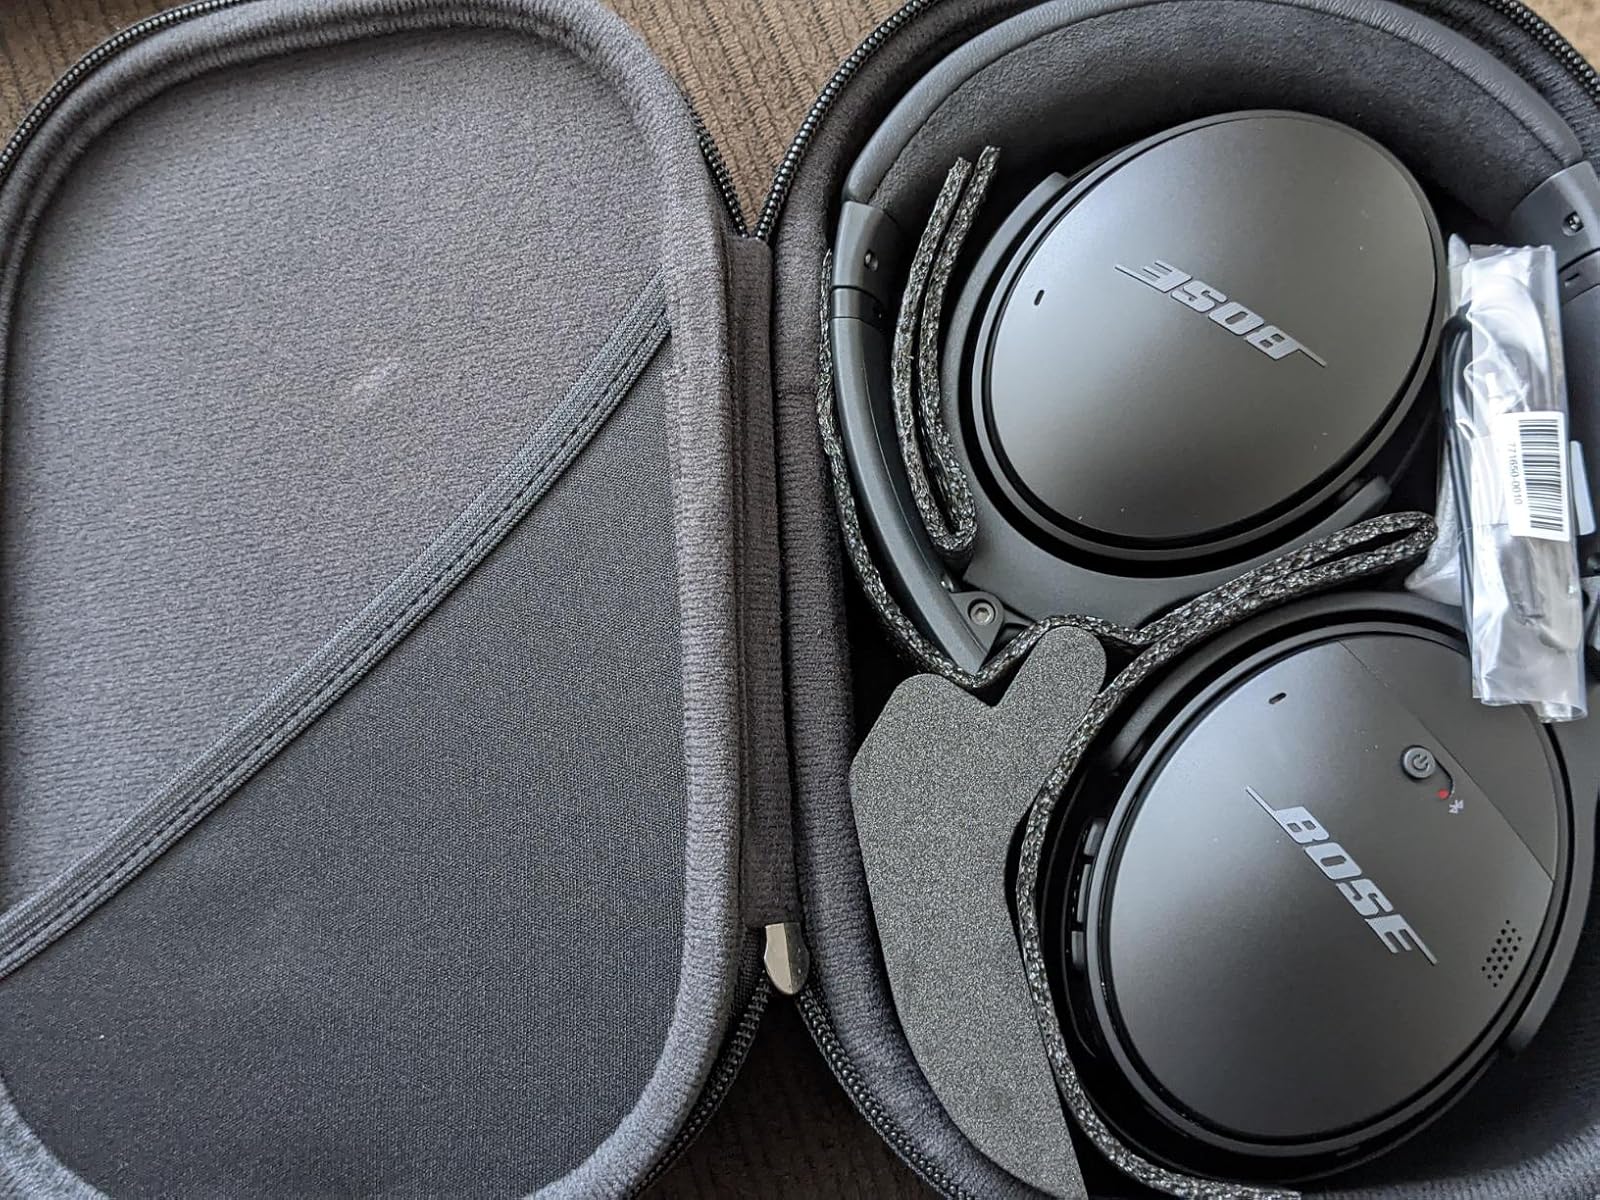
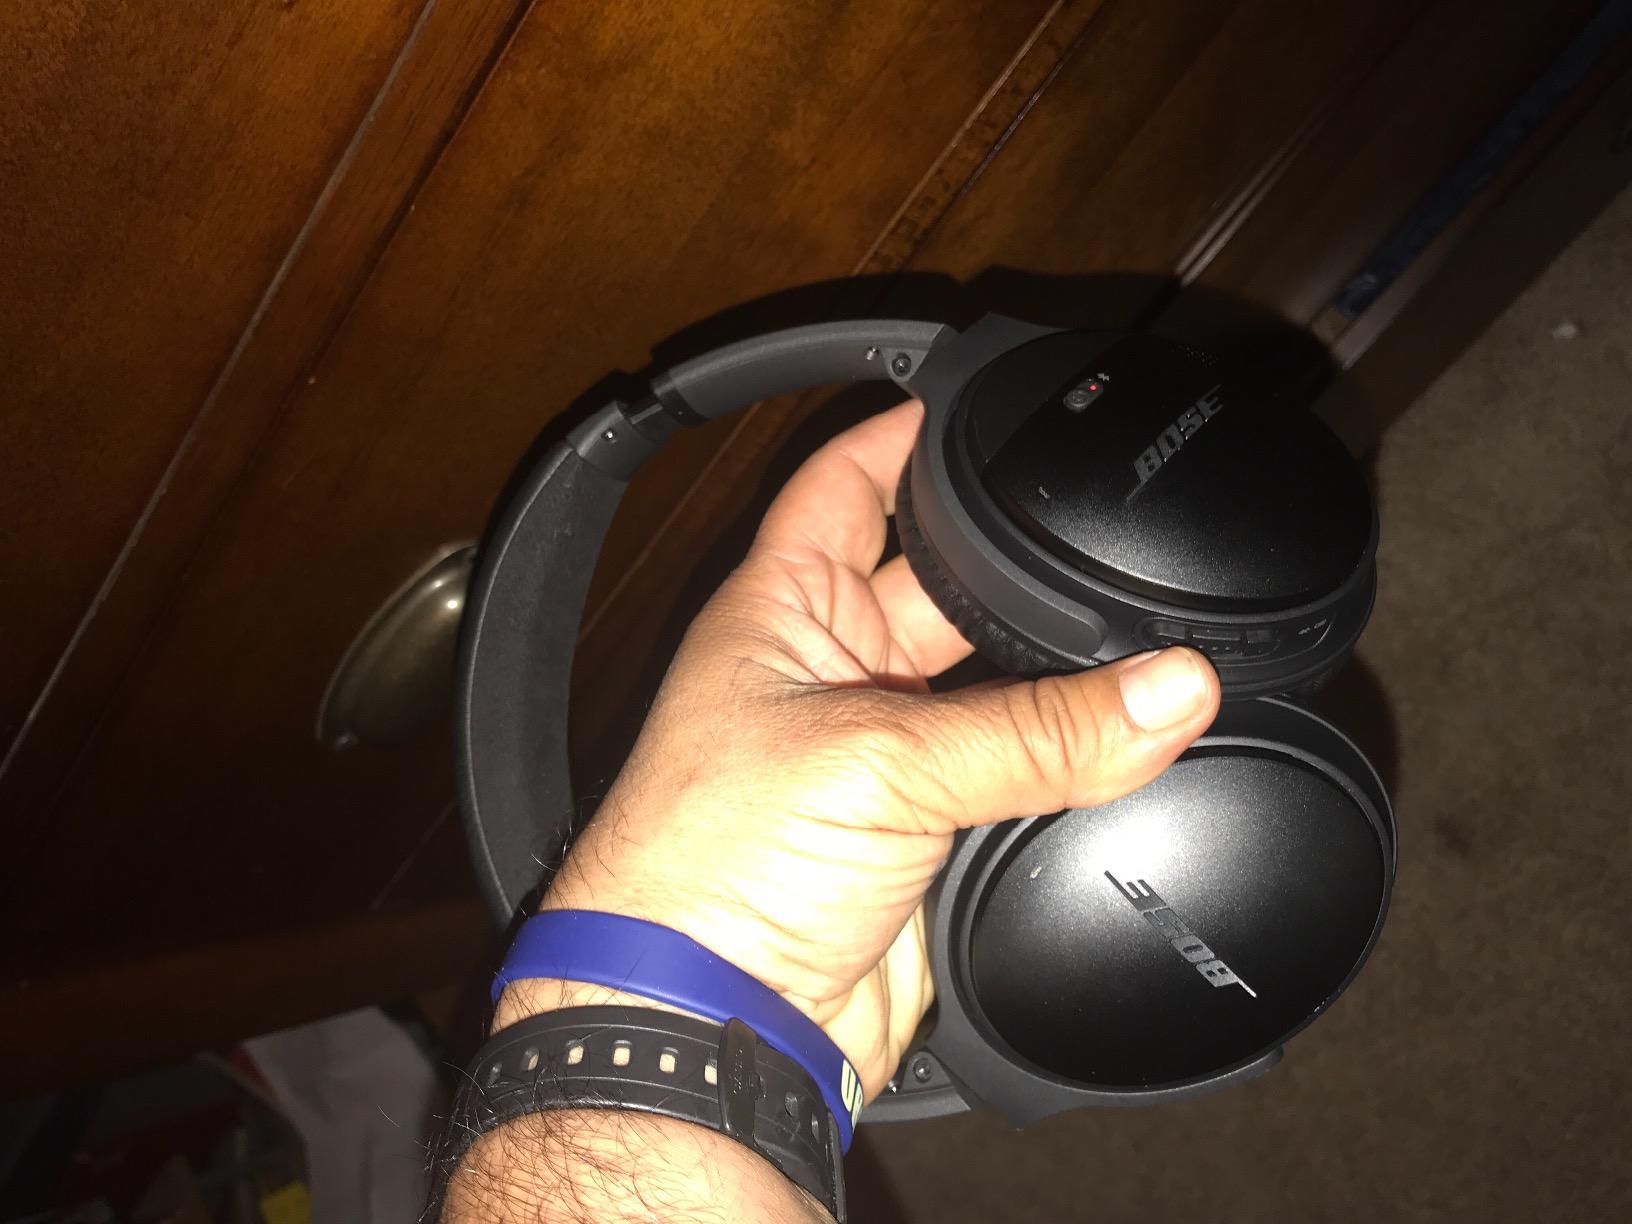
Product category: headphones
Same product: yes